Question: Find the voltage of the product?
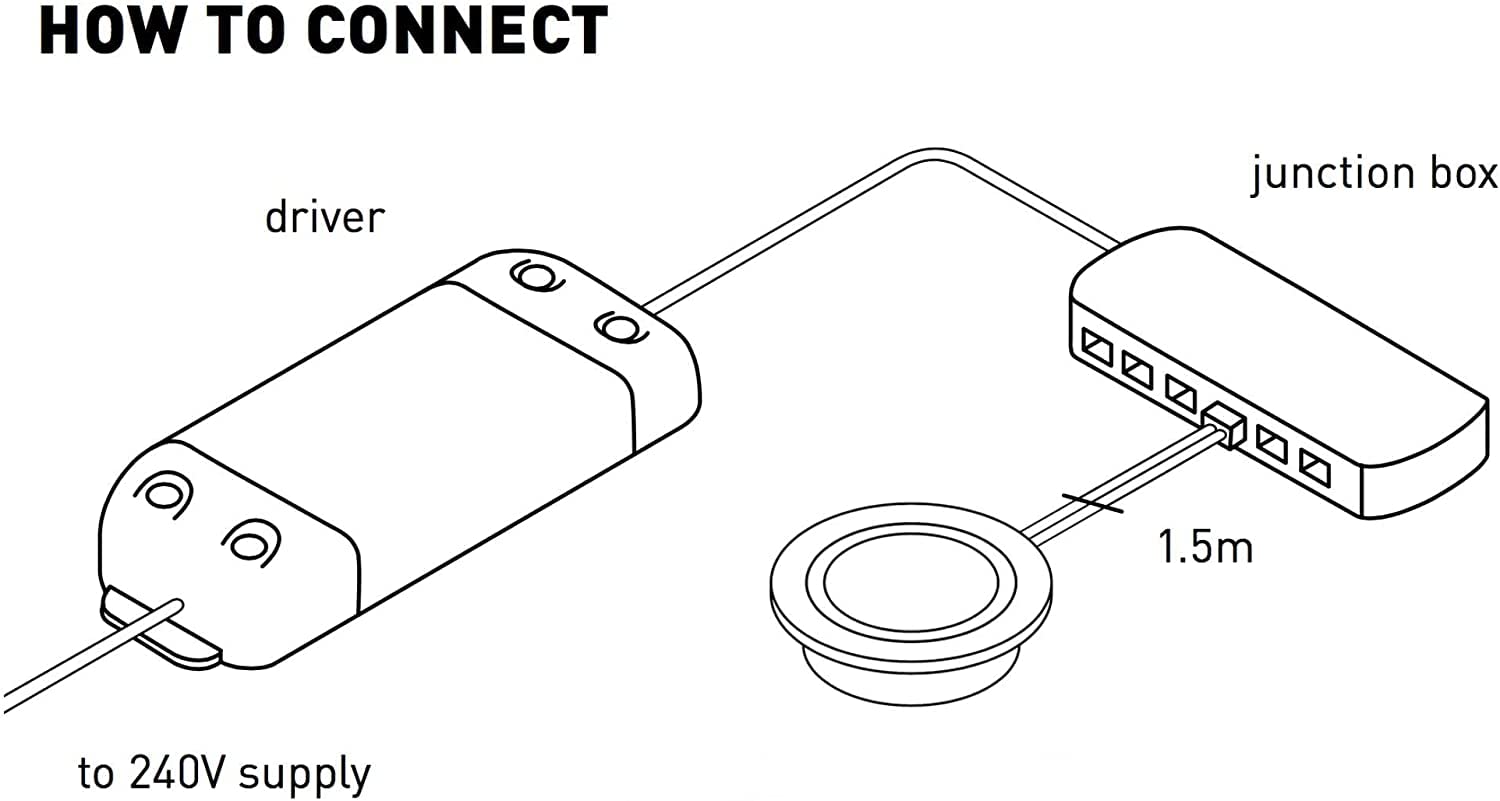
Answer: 240.0 volt